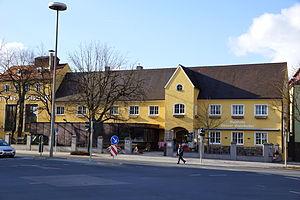
Gansbräu est une brasserie à Neumarkt in der Oberpfalz.